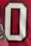
Number: 0